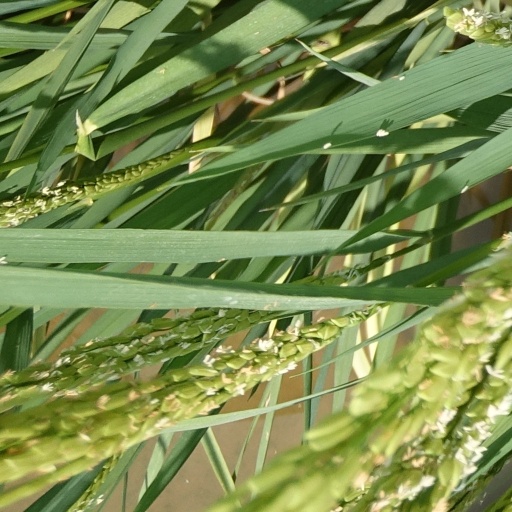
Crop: rice